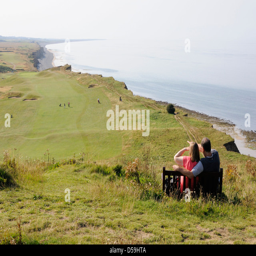
couple admiring the coast west